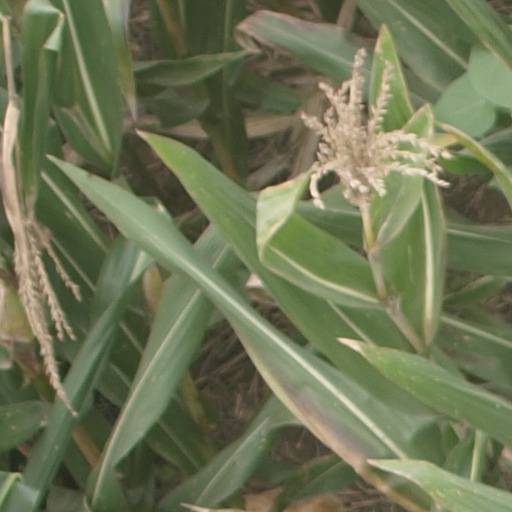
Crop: maize; corn